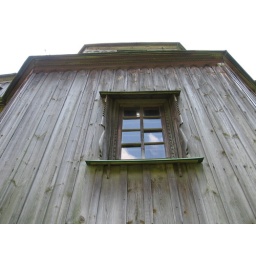
A window of an authentic old wooden churche in Ukraine.